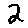
Label: 2